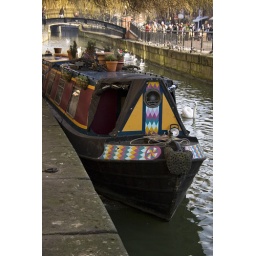
All pictures shot in raw colour and converted to black &amp;amp; white in photoshop Pentax k100d hand held &amp;amp; polariser.